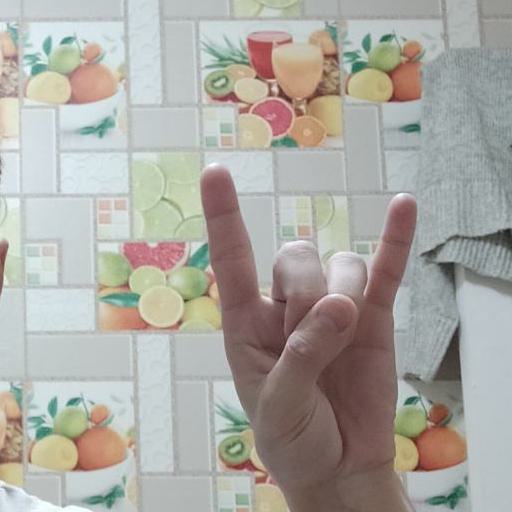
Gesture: rock